Peter F. Schabarum

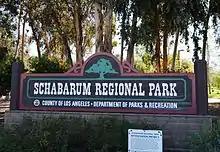
Schabarum Regional Park

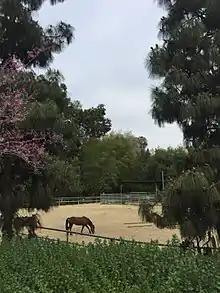
A Horse at the Schabarum Equestrian Center located at the Schabarum Regional Park in Rowland Heights, CA. The park is over 575 acres with 75 acres developed for shared use.

Peter F. Schabarum Regional Park, locally known as Schabarum Regional Park, is located in Rowland Heights, eastern Los Angeles County, California. It is in his former supervisorial district, and named after him. The regional park offers playgrounds, picnic areas, and horseback riding and trails in the surrounding Puente Hills.